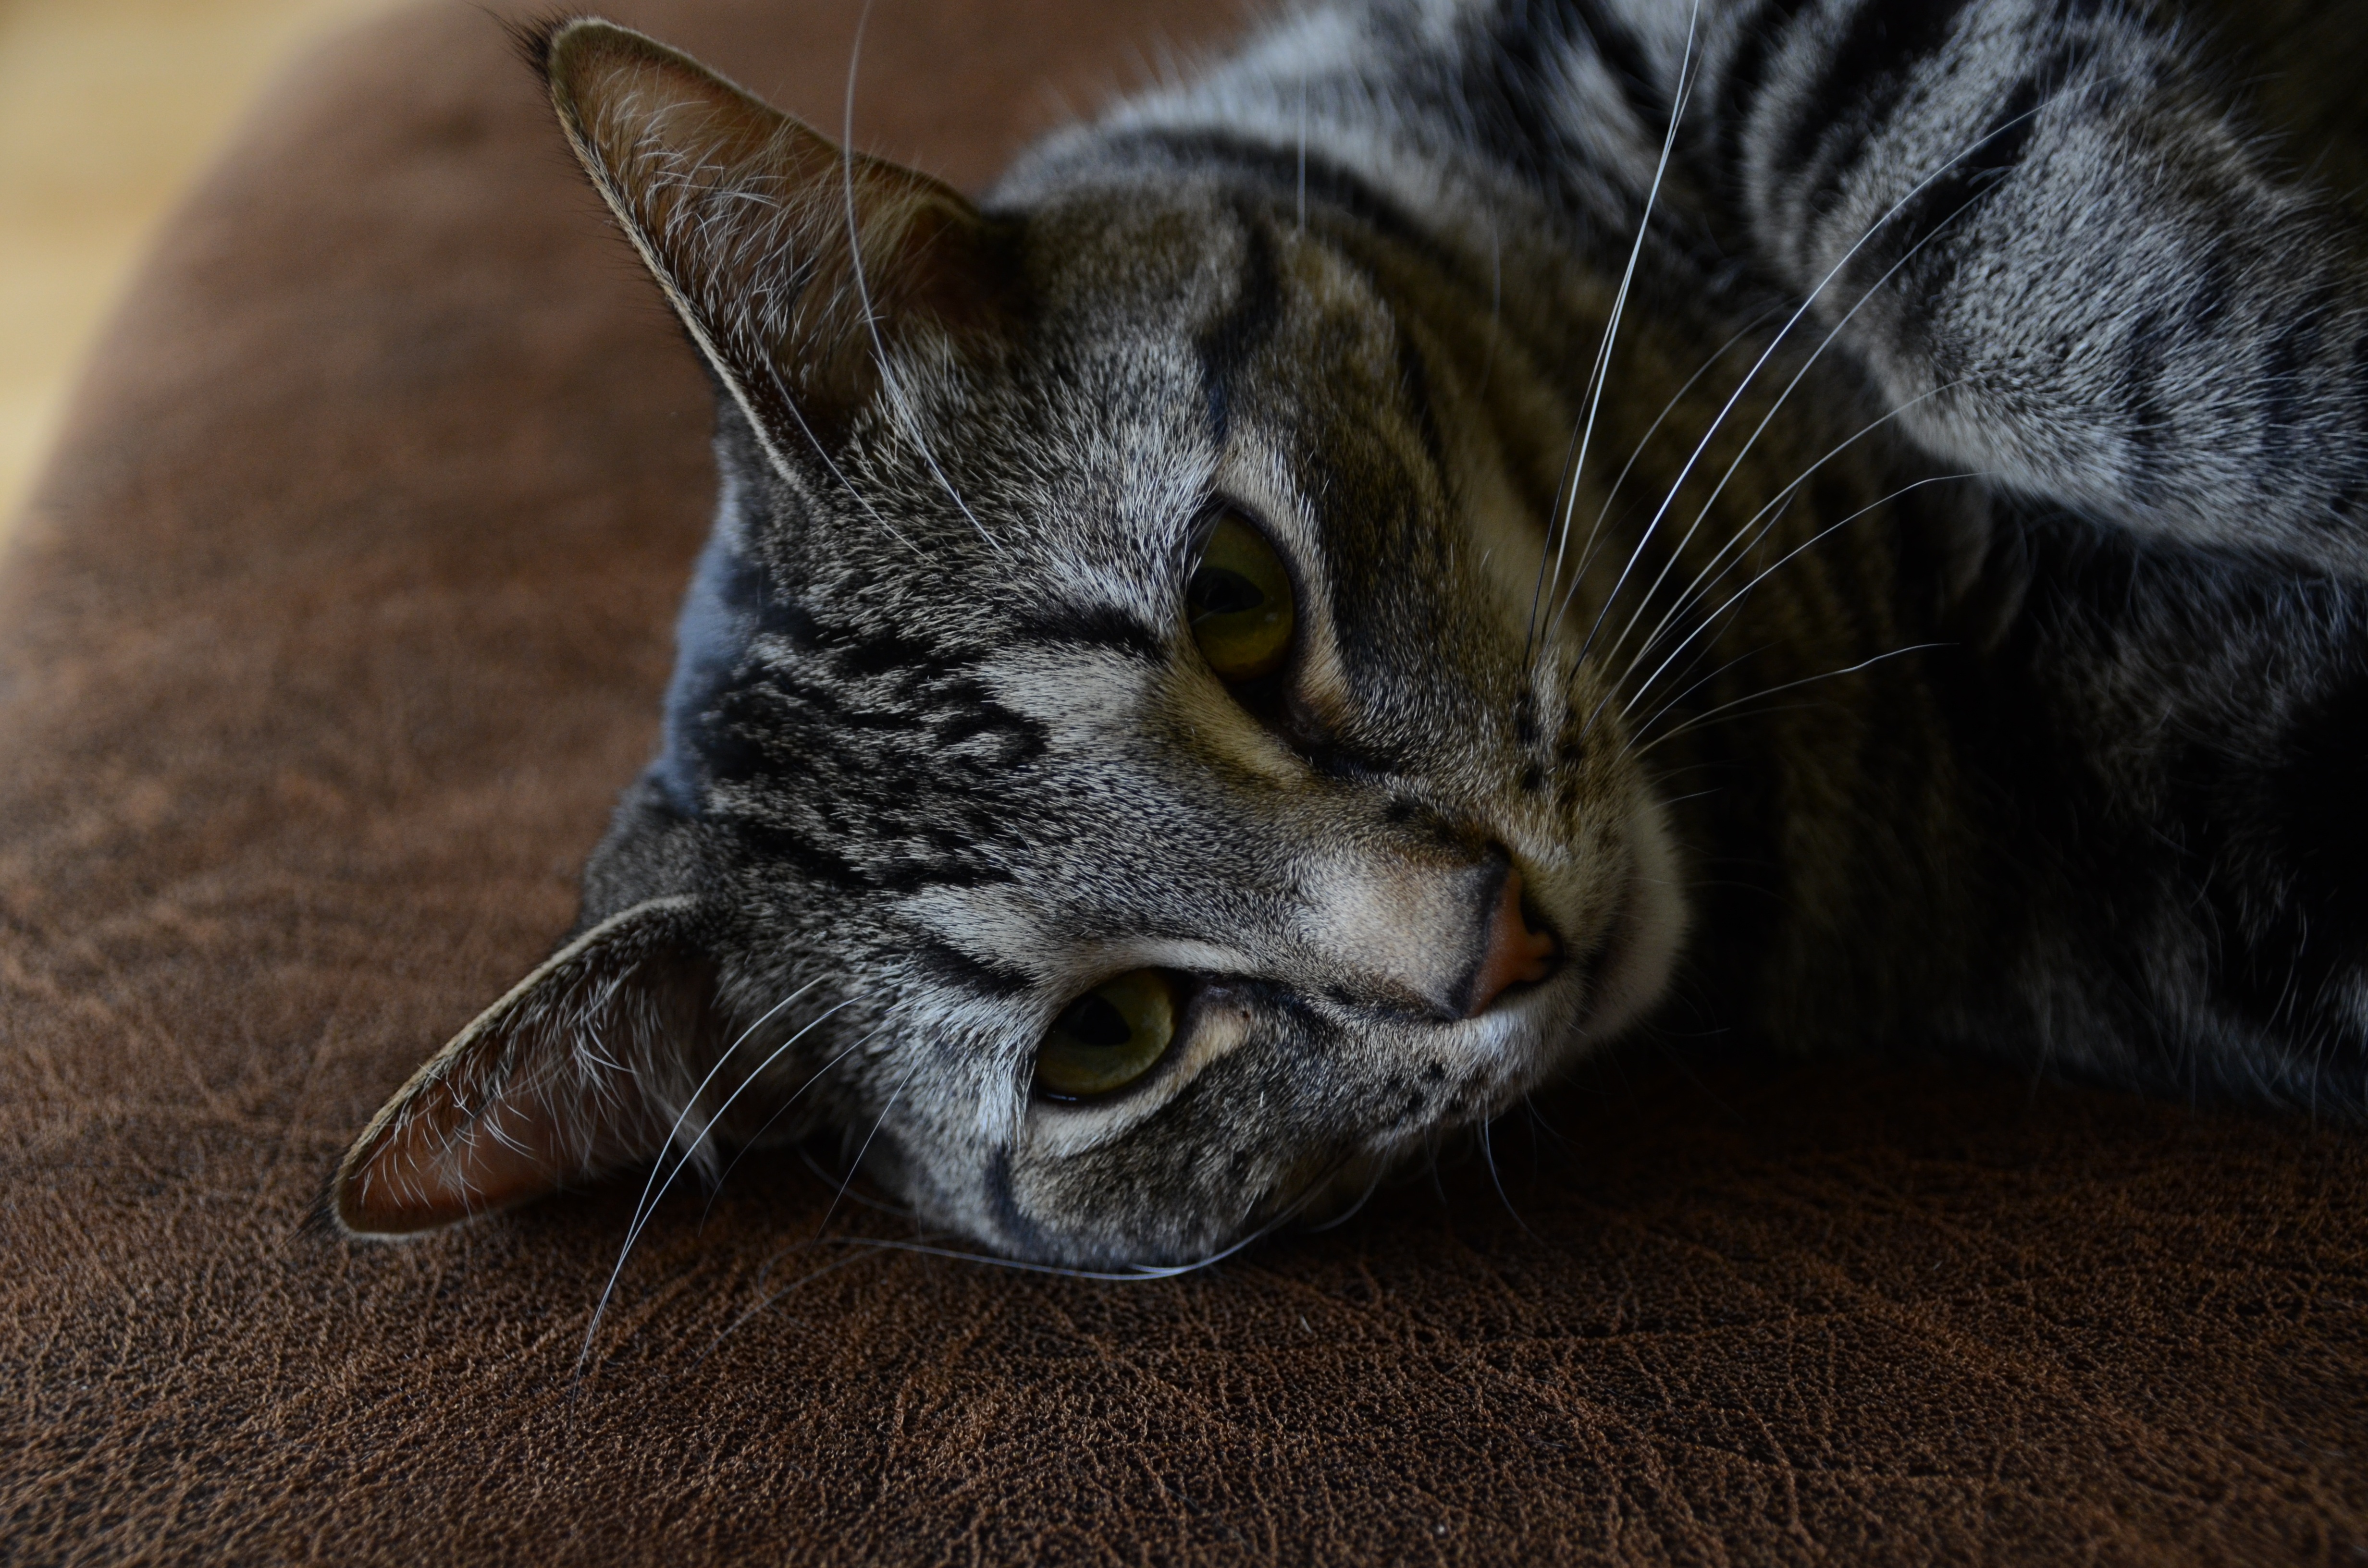
animal, cat, mammal, black, domestic animal, close up, whiskers, animals, vertebrate, cat head, tabby cat, european shorthair, small to medium sized cats, cat like mammal, domestic short haired cat